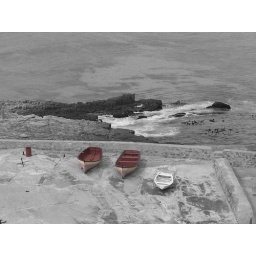
Fishing boats off the coast of South Africa, near the town of Kleinbaai.